Marinus van der Lubbe

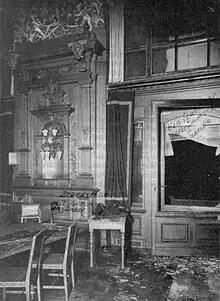
The window through which van der Lubbe allegedly entered the building

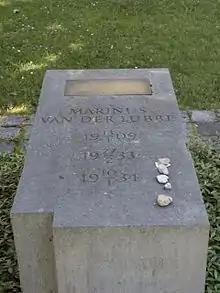
Memorial at the Südfriedhof in Leipzig – the stones placed are a Jewish grave symbol termed matzevot, to show respect.

Historians disagree as to whether van der Lubbe acted alone, as he said, to protest against the condition of the German working class, or was involved in a larger conspiracy. The Nazis blamed a communist conspiracy. Responsibility for the Reichstag fire remains an ongoing topic of debate and research in modern historical scholarship. Journalist William Shirer, writing in 1960, surmised that van der Lubbe was goaded into setting a fire at the Reichstag but that the Nazis had set their own more elaborate fire at the same time. According to Ian Kershaw, writing in 1998, the consensus of nearly all contemporary historians is that van der Lubbe had in fact set the Reichstag afire.